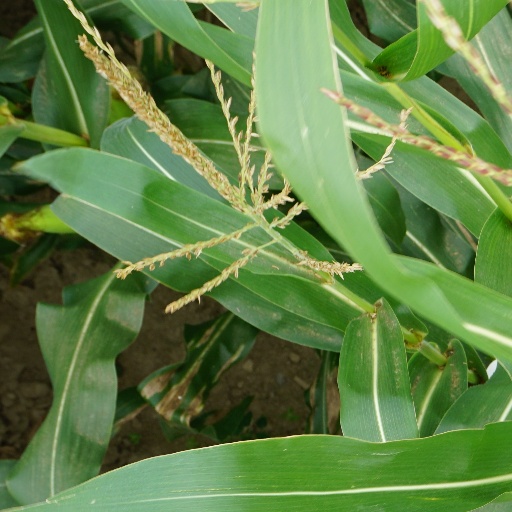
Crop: maize; corn